Charles Hercus

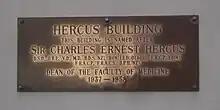
Hercus Building plaque

The Hercus Building, part of the University of Otago Dunedin School of Medicine, on the corner of Great King and Hanover Streets, is named for Hercus.